José A. Cabranes

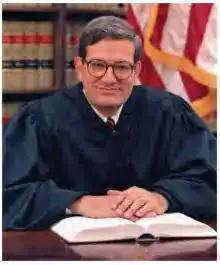

José Alberto Cabranes (born December 22, 1940) is an American lawyer who serves as a senior United States circuit judge of the United States Court of Appeals for the Second Circuit and a former presiding judge of the United States Foreign Intelligence Surveillance Court of Review ("FISCR"). Formerly a practicing lawyer, government official, and law teacher, he was the first Puerto Rican appointed to a federal judgeship in the continental United States (1979).